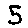
Label: 5